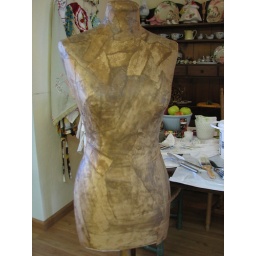
Cover with plastic wrap first then layer on torn brown paper dipped in wallpaper paste